Toyota Celica

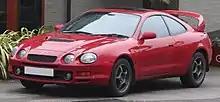
1994 Toyota Celica GT-Four (ST205, UK)

The is an automobile produced by Toyota from 1970 until 2006. The Celica name derives from the Latin word "coelica" meaning "heavenly" or "celestial". In Japan, the Celica was exclusive to "Toyota Corolla Store" dealer chain. Produced across seven generations, the Celica was powered by various four-cylinder engines, and body styles included convertibles, liftbacks, and notchback coupé.